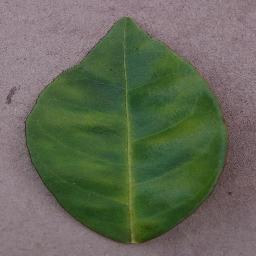
Label: Orange___Haunglongbing_(Citrus_greening)